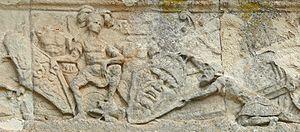
Assier - Frise sculptée de l'église Saint-Pierre - Général victorieux assis sur une seda majestatis un pied sur un casque recevant les trophées arrachés aux vaincus
L'église Saint-Pierre est une église catholique située à Assier, dans le département du Lot, en France.